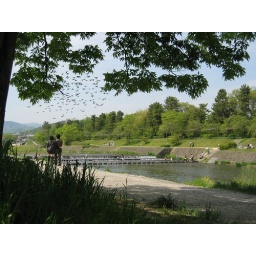
i dig this pic---lovers and birds by the river